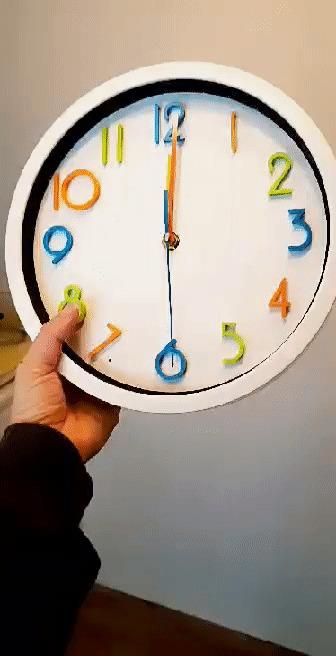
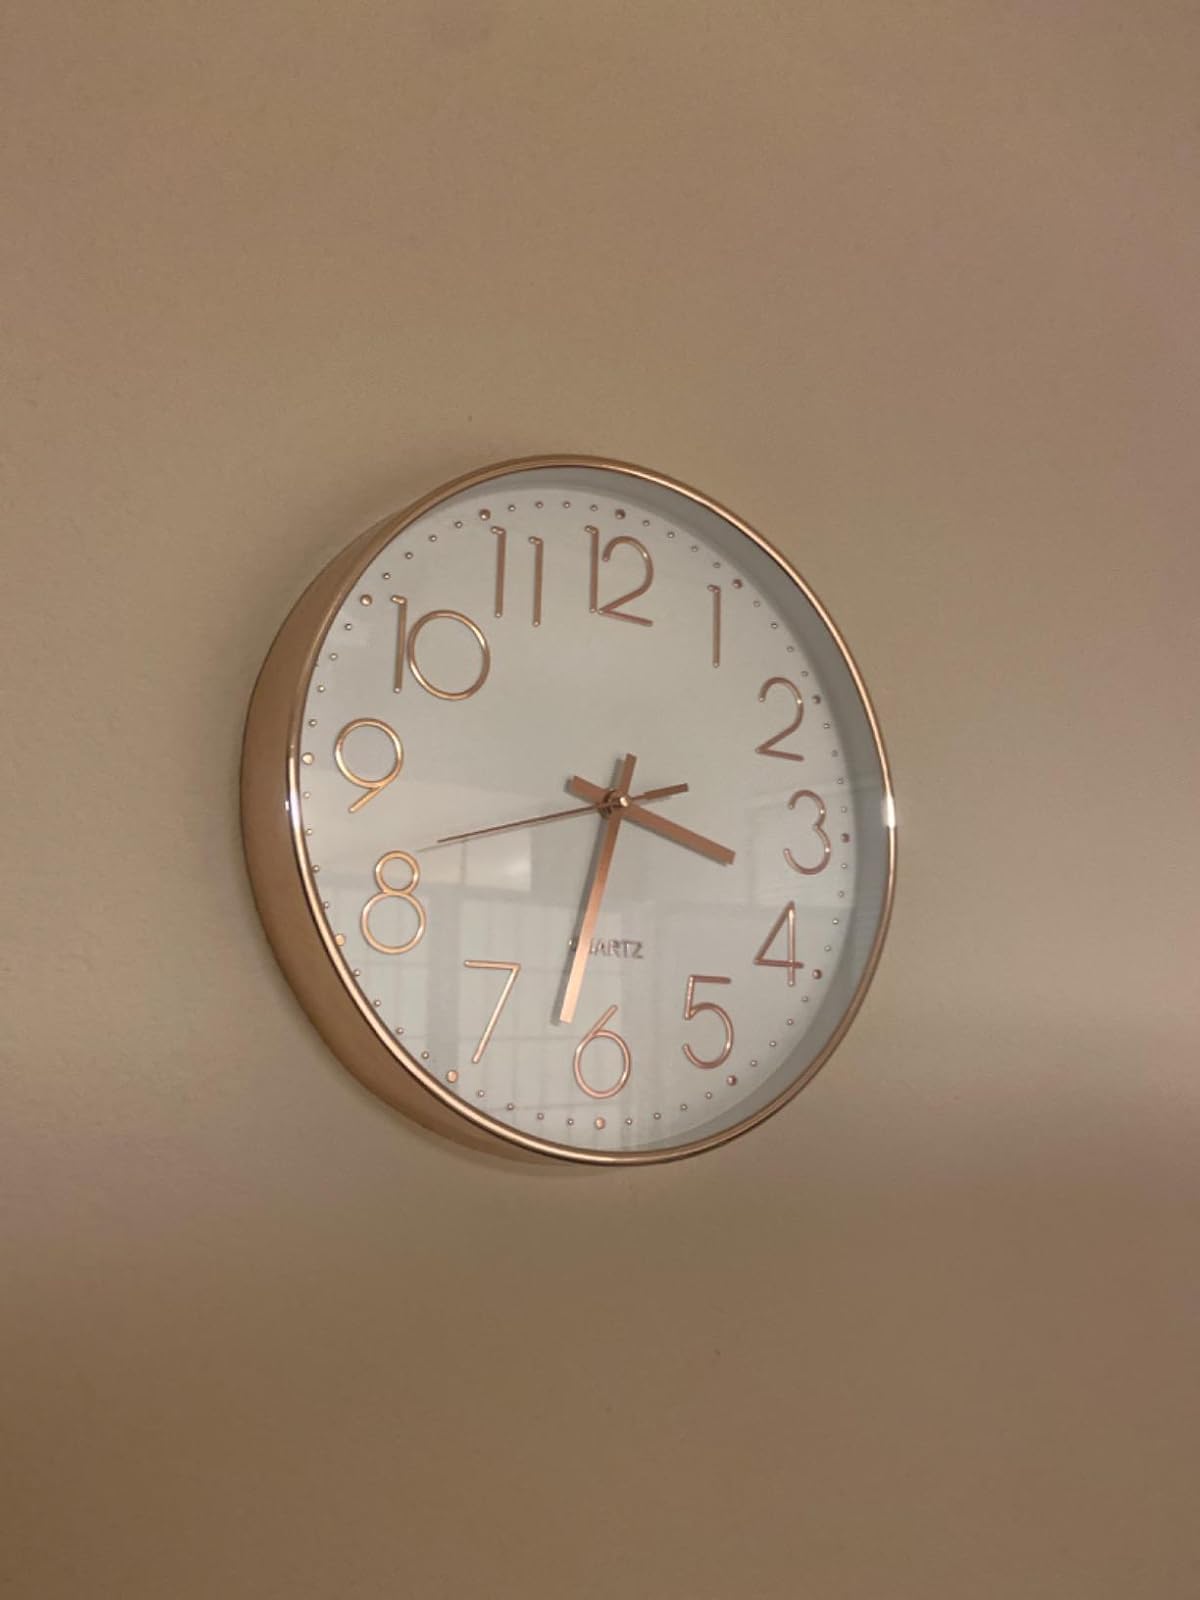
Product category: clock
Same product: no